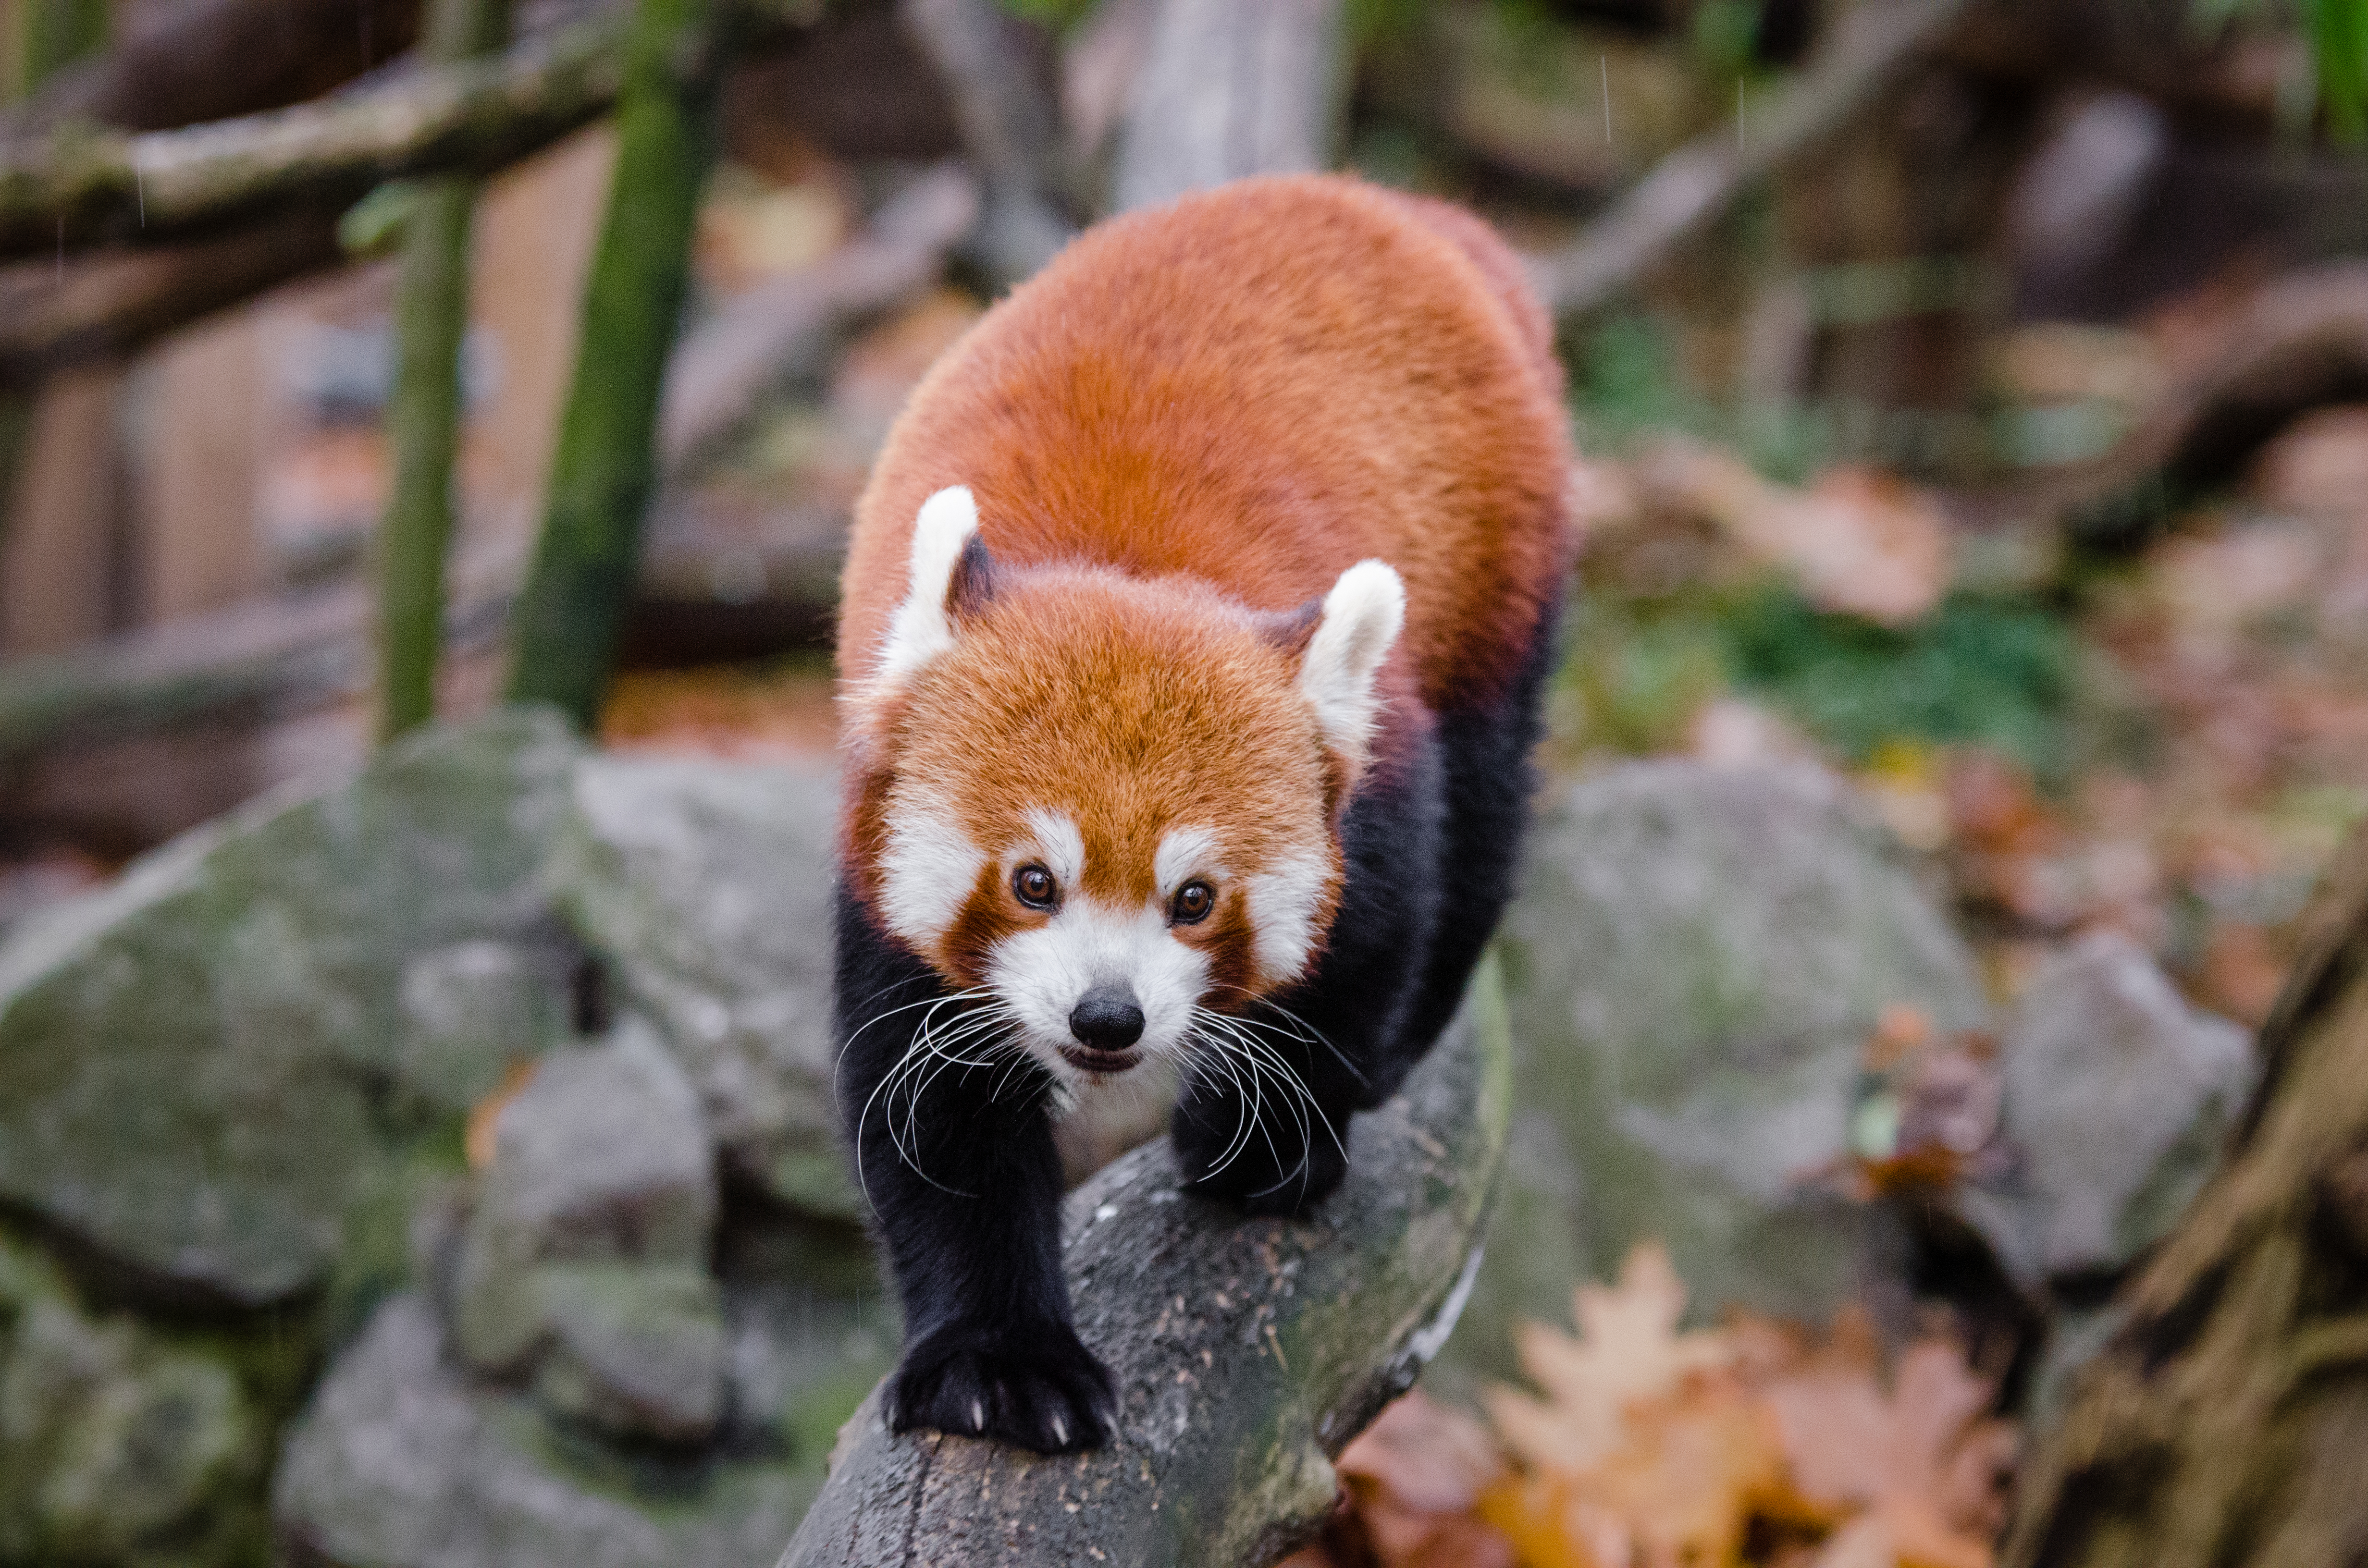
tree, nature, bokeh, blur, field, vintage, sweet, feet, animal, cute, female, wildlife, zoo, fur, orange, young, spring, green, high, red, foot, mammal, nikon, fauna, red panda, panda, 2015, face, nose, paw, tail, animals, ears, endangered, vertebrate, germany, deutschland, frhling, natur, paws, tier, depth, iso, ss, depthoffield, fell, grn, gesicht, baum, adorable, bamboo, d7000, roter, kleiner, niedlich, sues, suess, species, bedrohte, tierart, tierpark, weiblich, jungtier, jung, ohren, schwanz, nase, bedroht, ailurus, fulgens, mozilla, firefox, wochenende, weekend